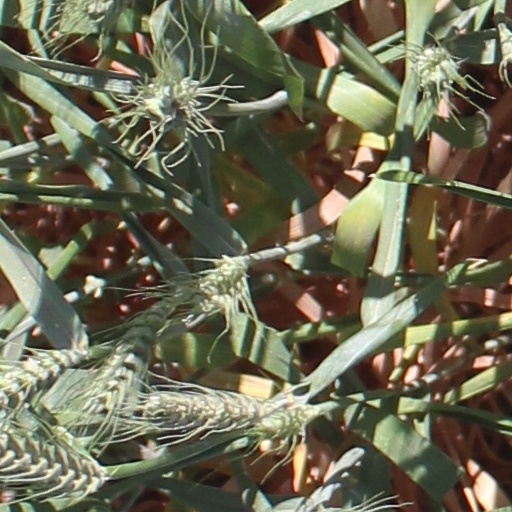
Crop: wheat